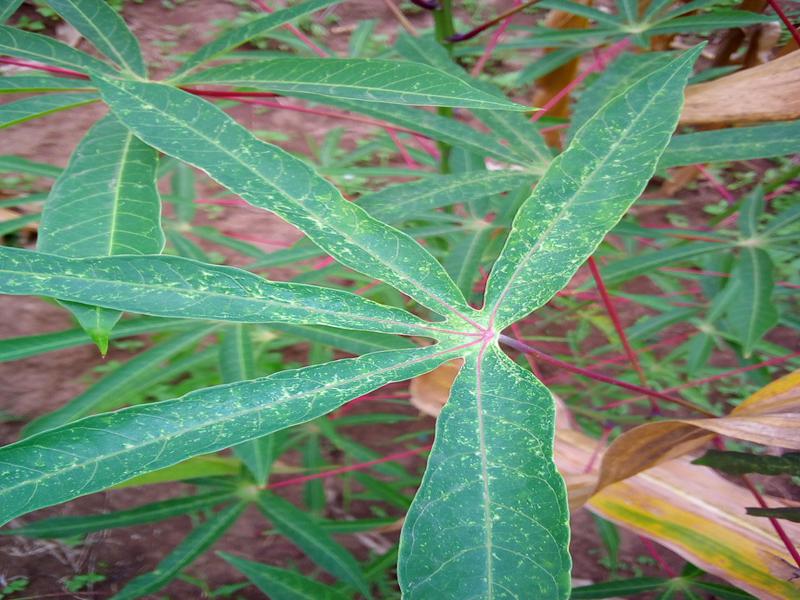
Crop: cassava
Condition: mosaic_disease